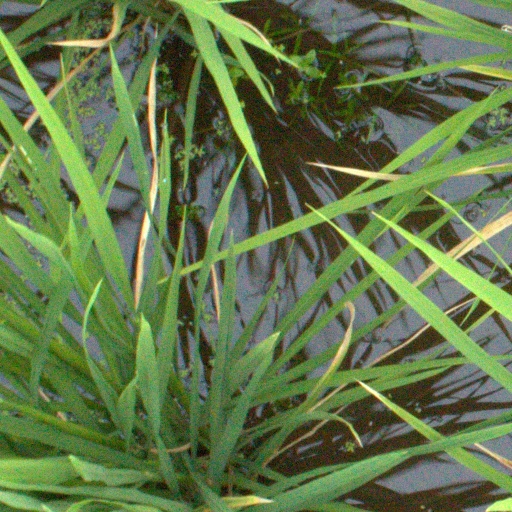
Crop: rice